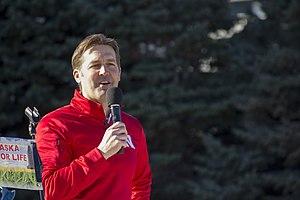
Benjamin Eric Sasse, dit Ben Sasse, né le 22 février 1972 à Plainview, est un homme politique américain, membre du Parti républicain et sénateur du Nebraska au Congrès des États-Unis depuis 2015.